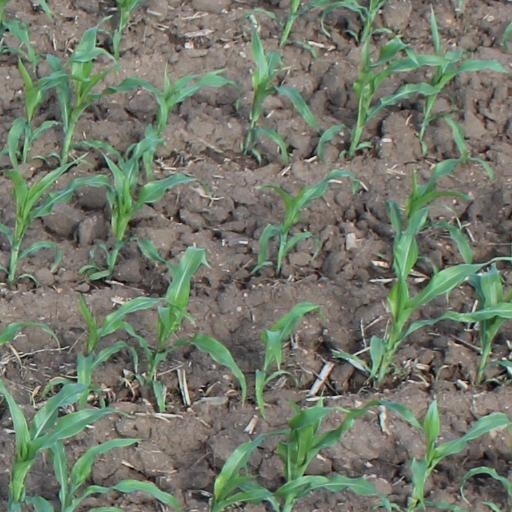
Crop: maize; corn